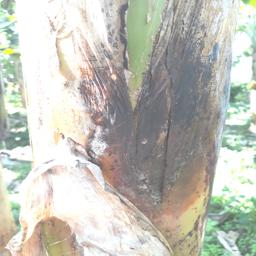
Label: PSEUDOSTEM WEEVIL